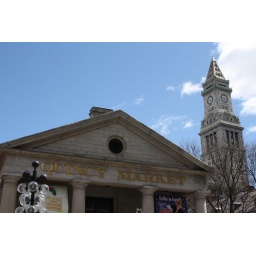
Quincy market with the Customs tower buildig in the background